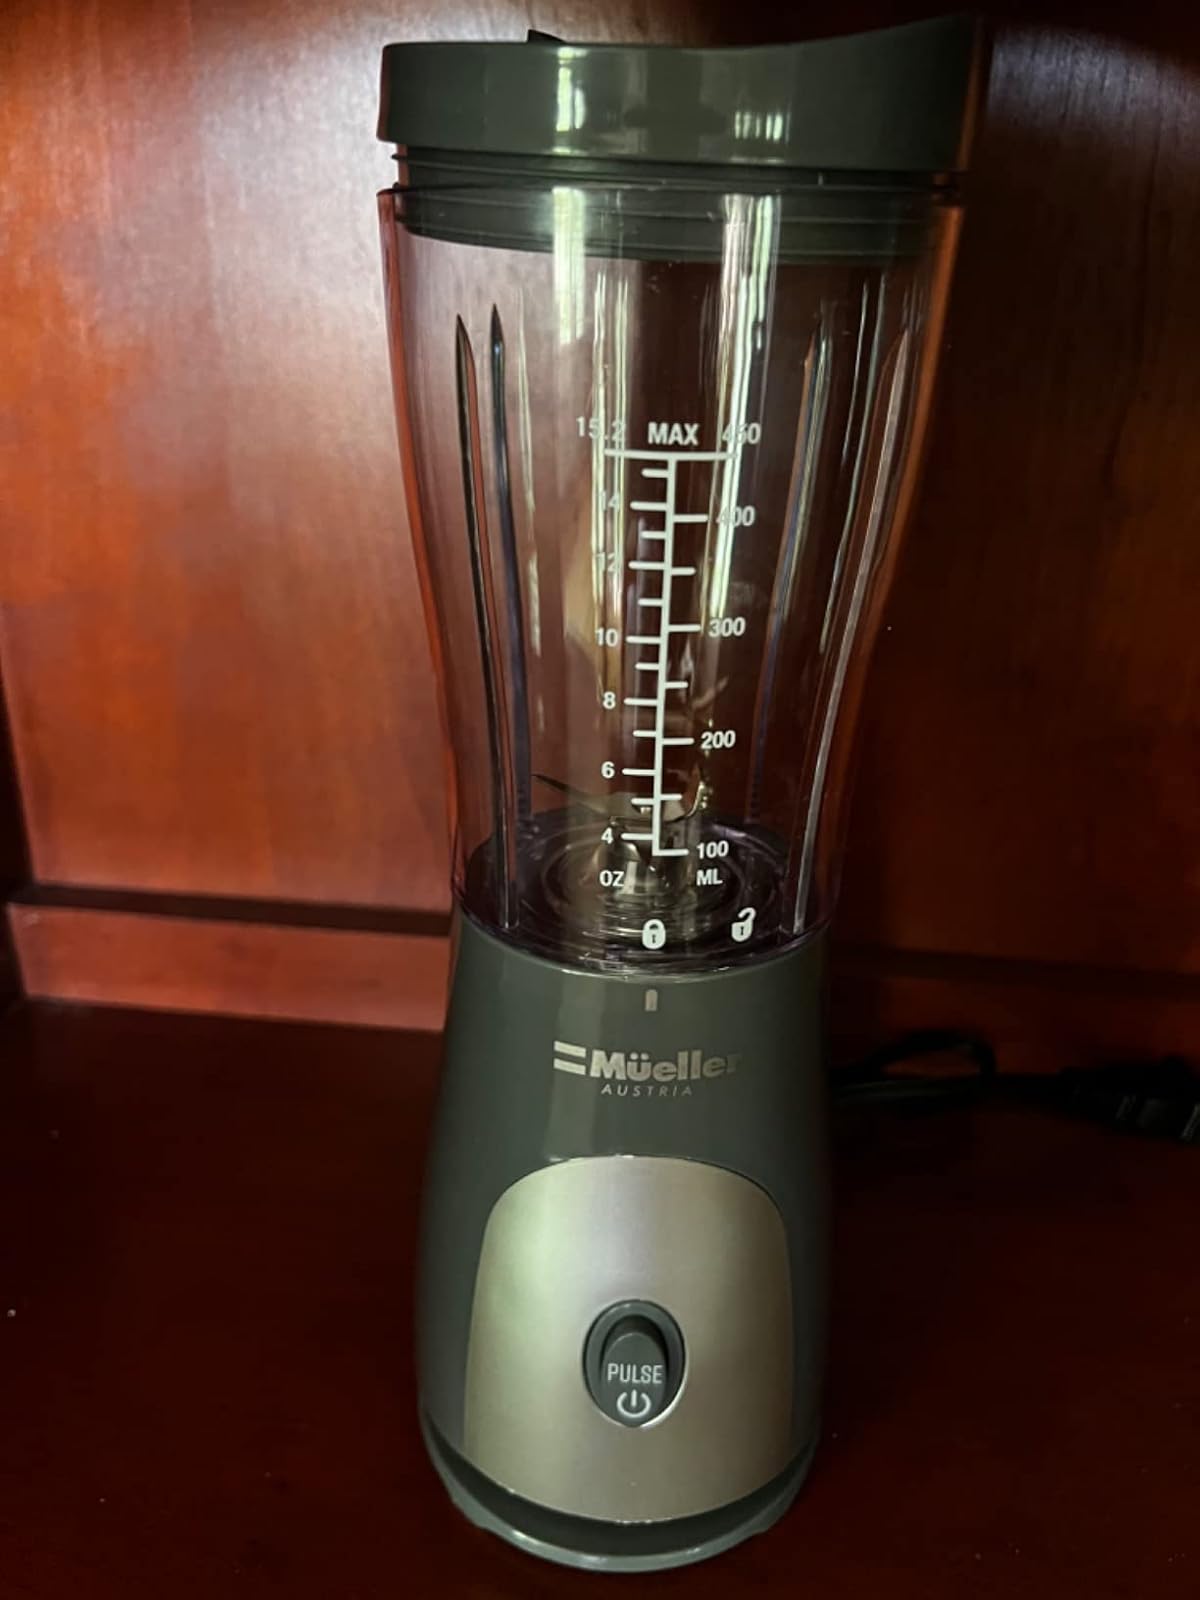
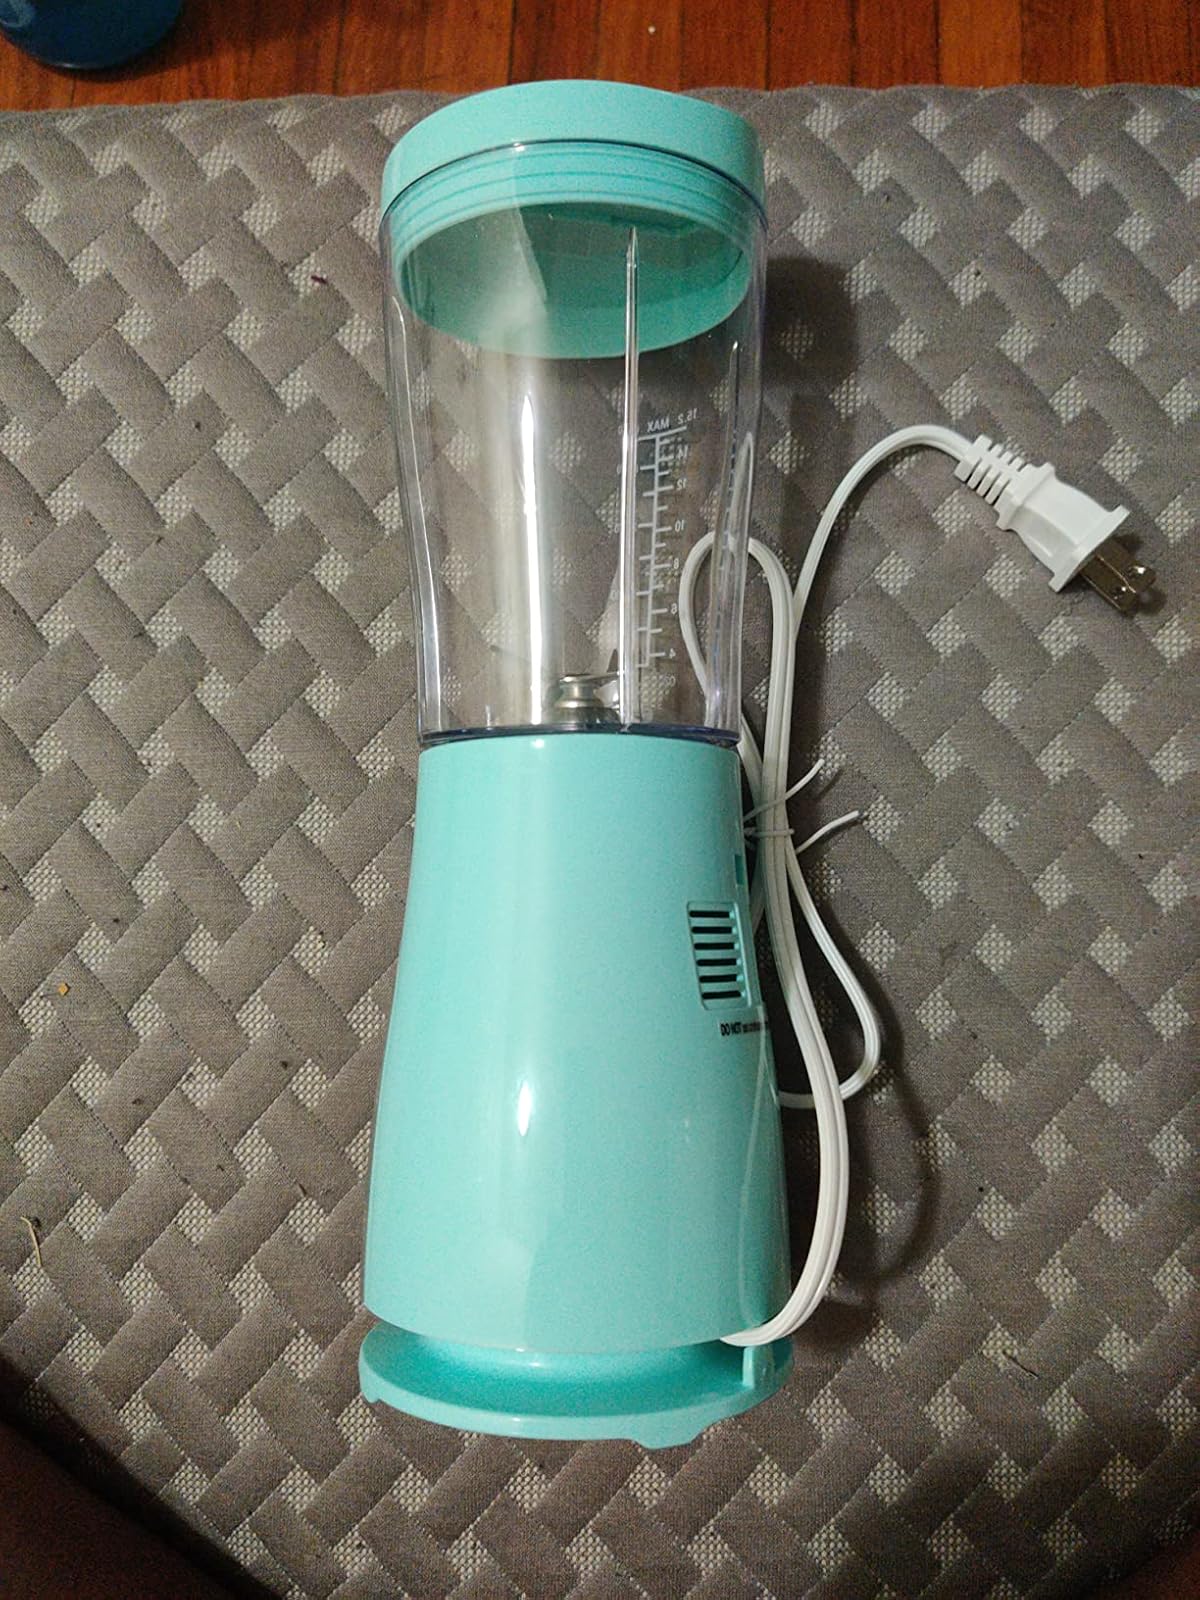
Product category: items_blender
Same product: no